Nikola Blažičko

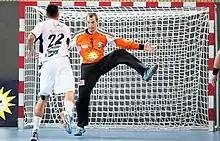
Nikola Blazicko in Lübbecke 2014

Nikola Blažičko (born 13 September 1977) is a former Croatian handball goalkeeper and co-trainer at Nettelstedt-Lübbecke.